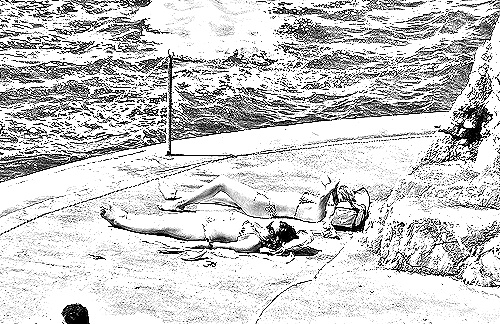
Portrait style: Sketch Portrait